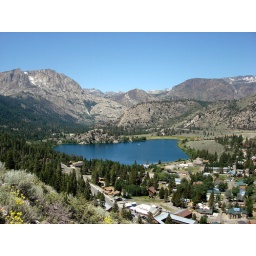
We hiked up the hill overlooking the town of June Lake (the lake in the picture is actually Gull Lake).